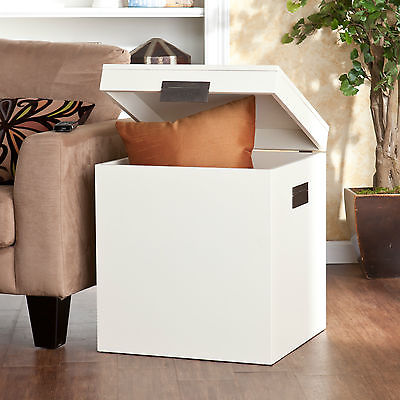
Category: table